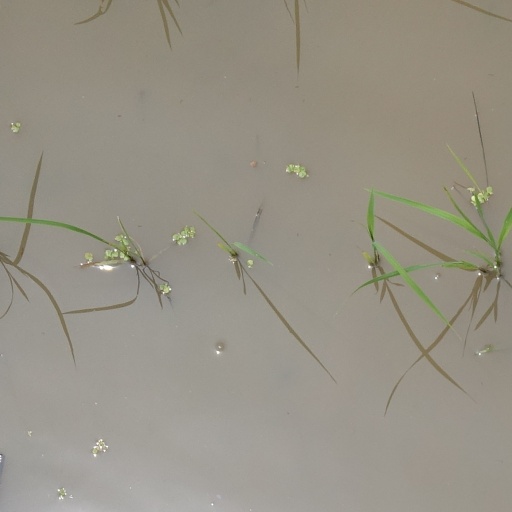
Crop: rice